Stranger Things

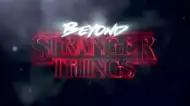
Logo for the aftershow

Penguin Random House partnered with Netflix to release a series of books related to "Stranger Things", starting in late 2018. These include "How to Survive in a Stranger Things World", a children's book released on November 13, 2018, that offers "advice, wisdom, and warnings" from "Stranger Things". They have also published the behind the scenes book "Stranger Things: Worlds Turned Upside Down: The Official Behind-The-Scenes Companion" (released on October 30, 2018), and a two-in-one "Hawkins Middle School Yearbook/Hawkins High School Yearbook" (released on March 26, 2019).